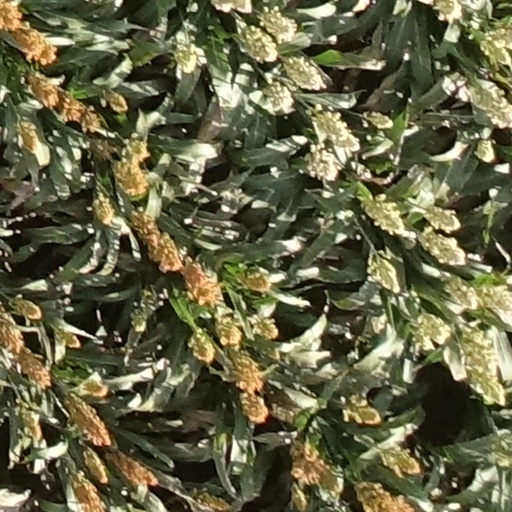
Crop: sorghum